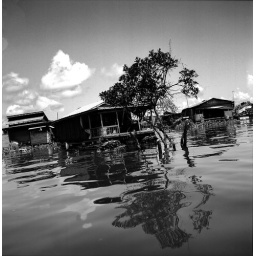
When the water is high the stilt houses sway on the lake in Cambodia.